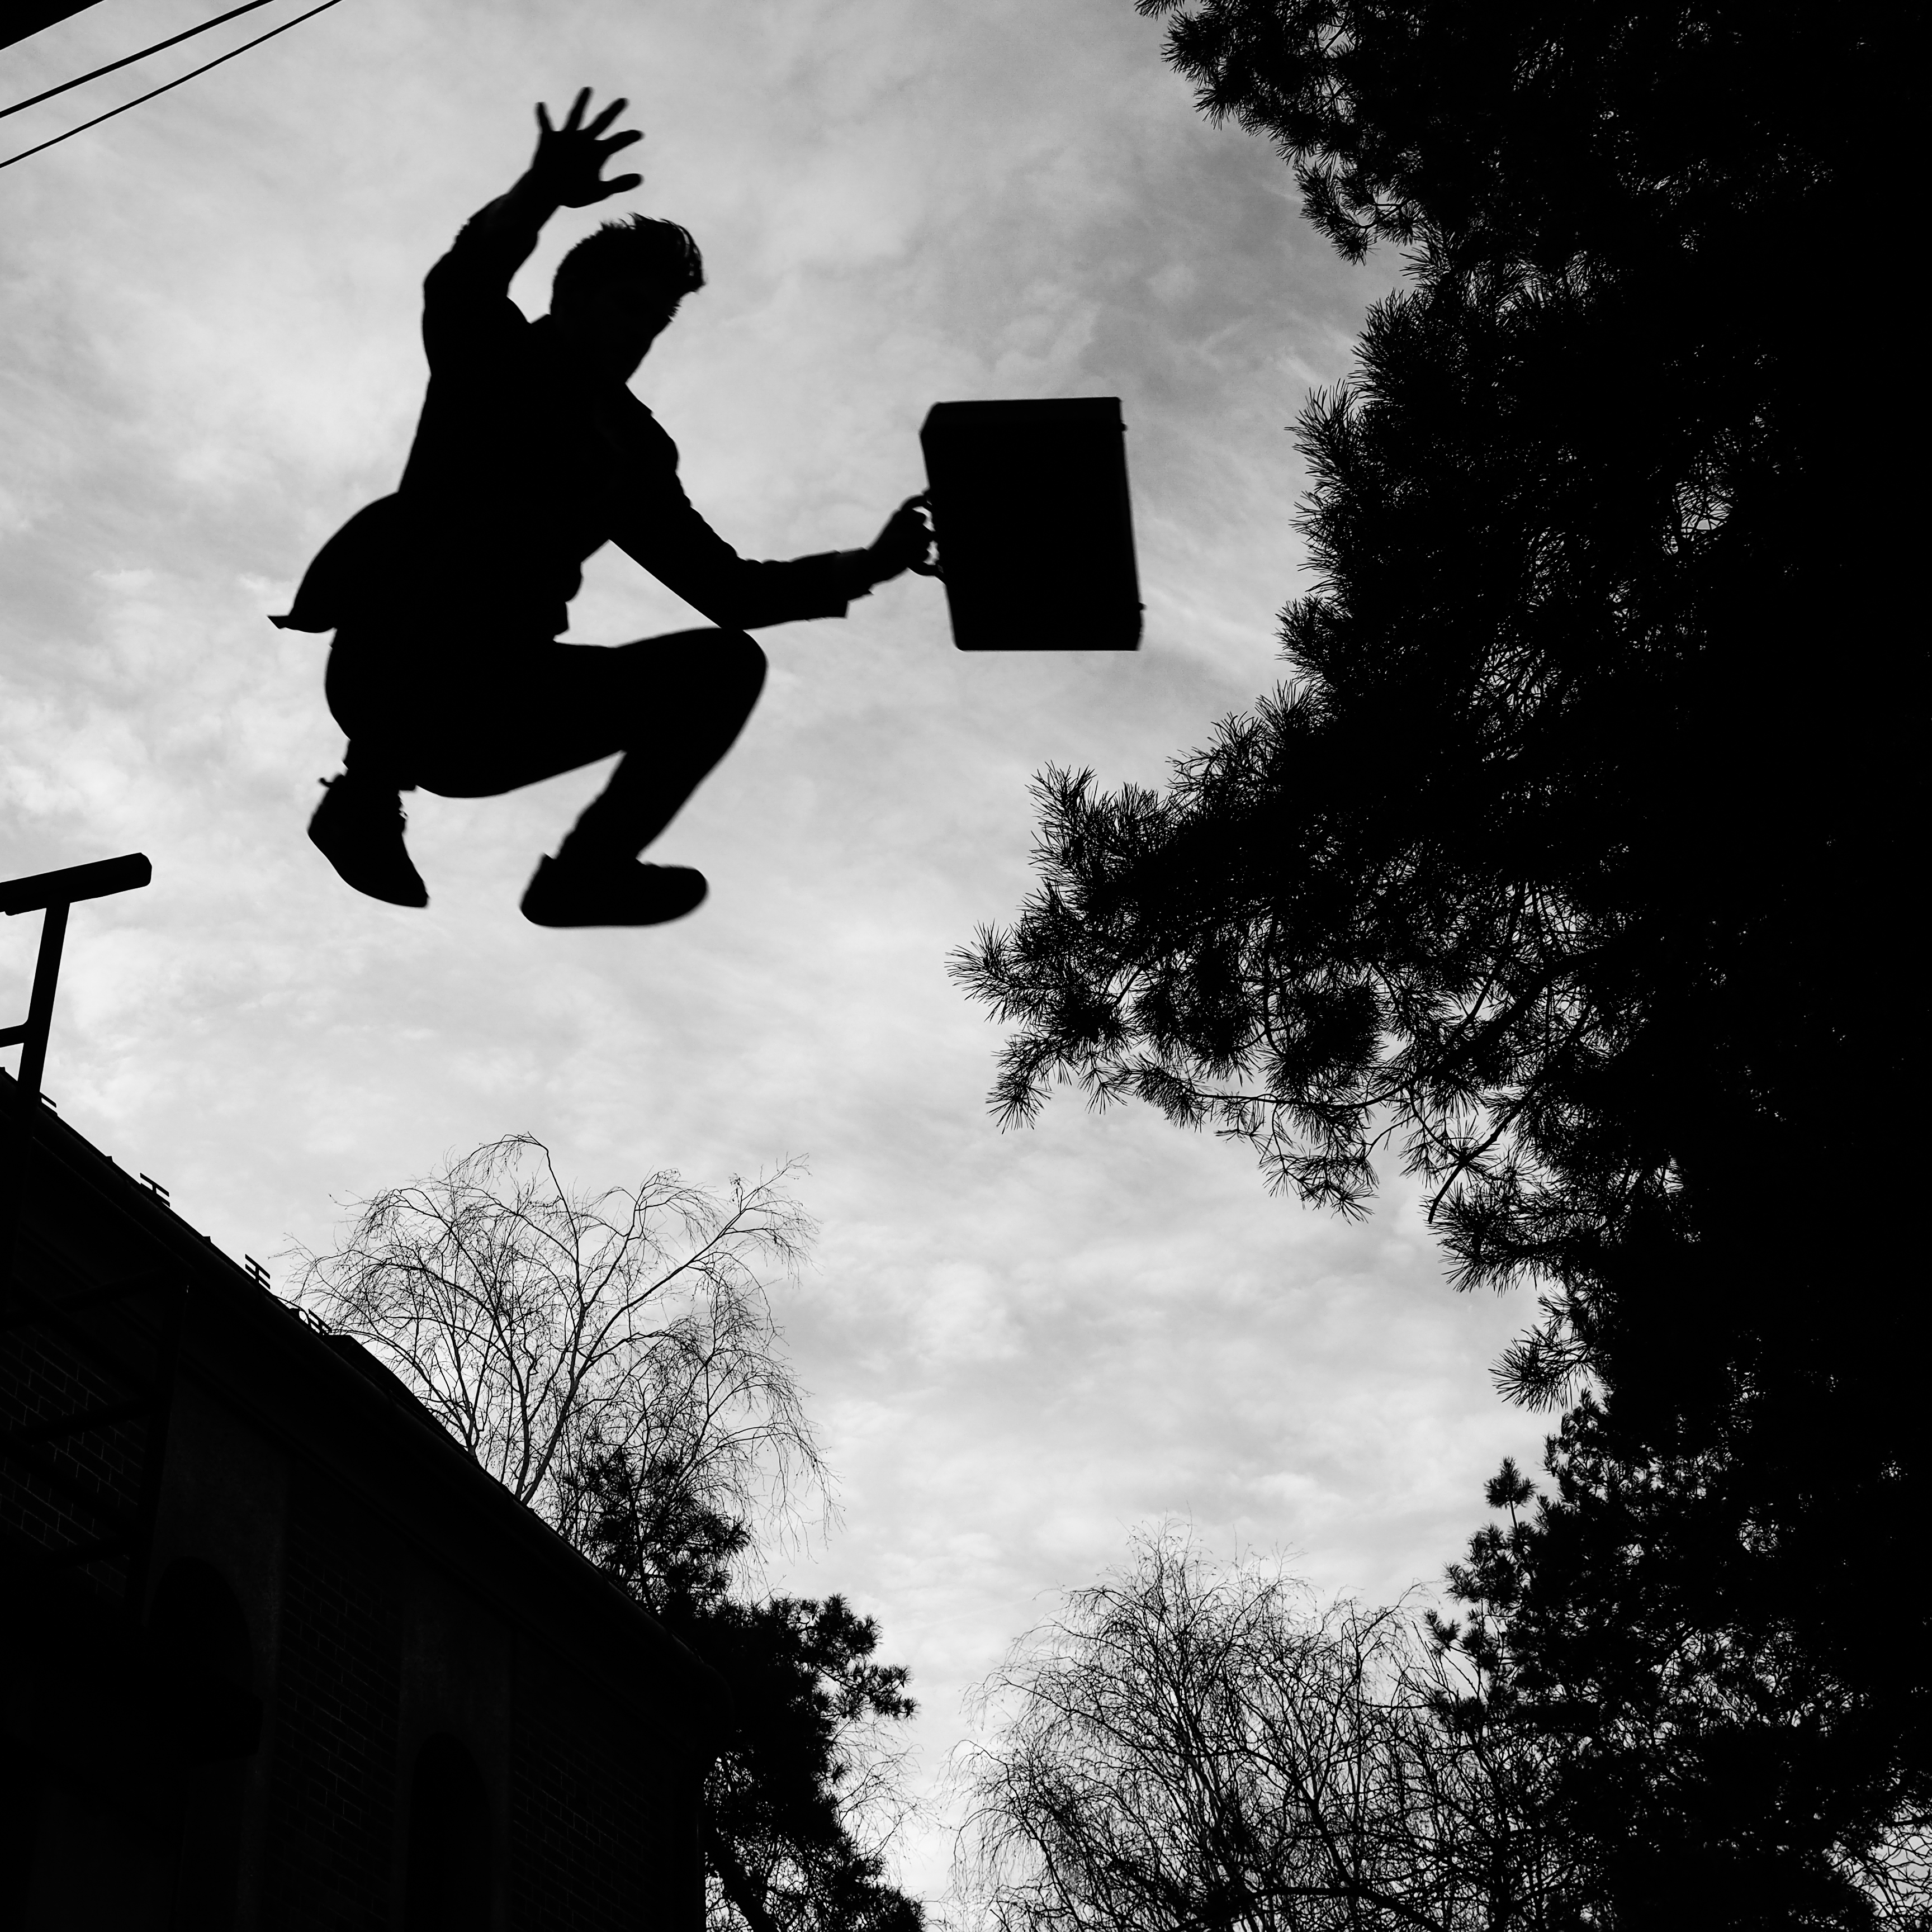
silhouette, black and white, sky, white, street, photography, darkness, black, monochrome, streetphotography, flickr, thomas, sports, olympus, photograph, omd, fuji, leica, monochrom, leuthard, em5ii, hcb, thomasleuthard, monochrome photography